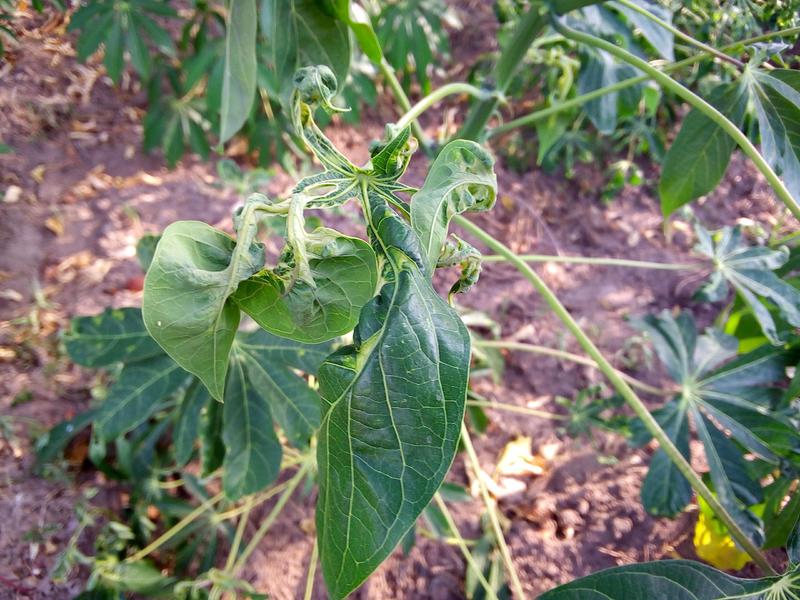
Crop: cassava
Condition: mosaic_disease